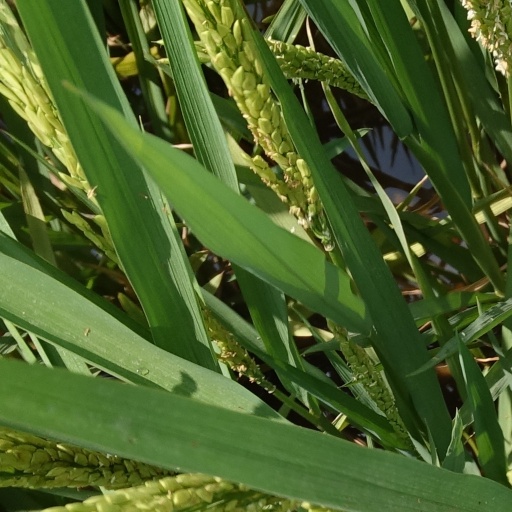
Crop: rice